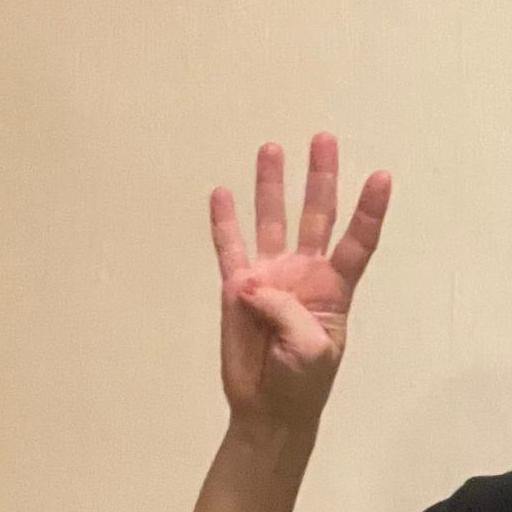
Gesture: four